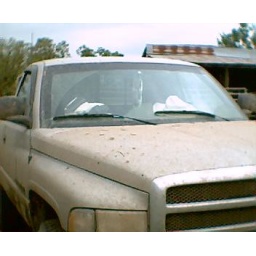
my truck after playing in the mud with my boys